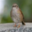
Label: bird